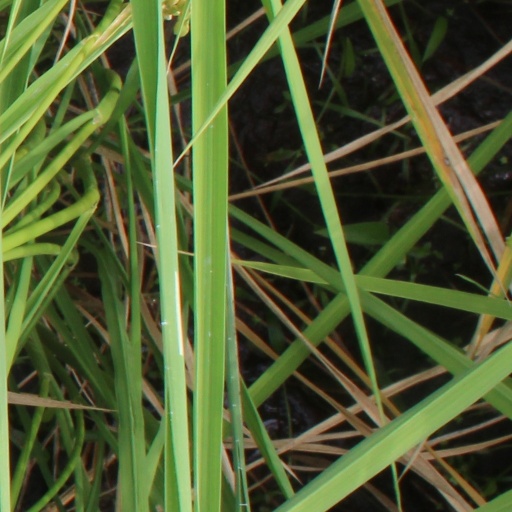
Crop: rice